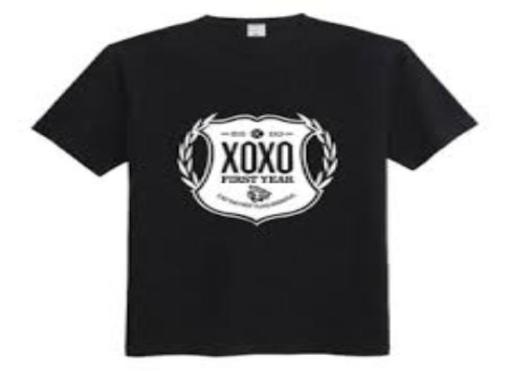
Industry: Clothes